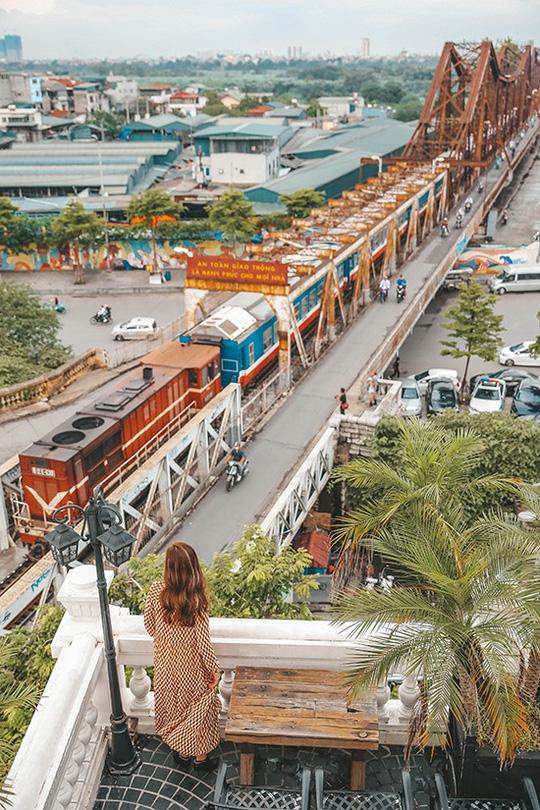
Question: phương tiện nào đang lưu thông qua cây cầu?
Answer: xe máy và tàu lửa